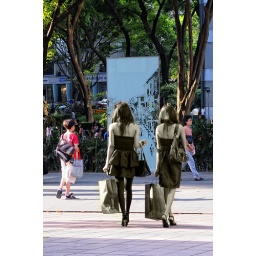
One word for girl in little black dress....sexxyy